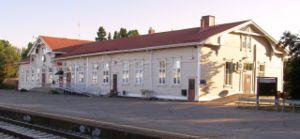
Iisalmi est une municipalité du centre-est de la Finlande, dans la région de Savonie du Nord.
La gare d'Iisalmi est une gare du réseau ferroviaire de Finlande située à Iisalmi en Finlande.